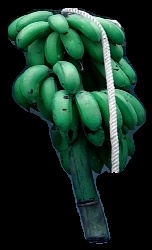
Variety: rasbale
Grade: grade2